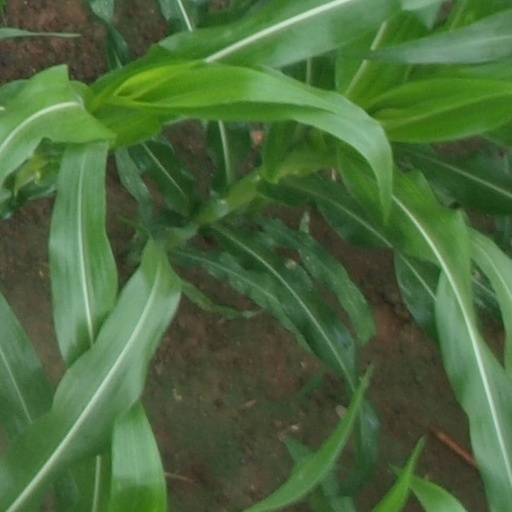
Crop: maize; corn